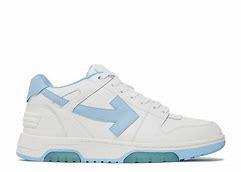
Brand: Off-White
Model: Off Out Of Office